Union Bank (Tallahassee, Florida)

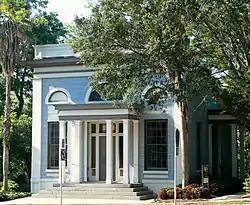
Union Bank

The Union Bank of Tallahassee, Florida was established around 1830 and the bank building constructed for it in 1841. It is Florida's oldest surviving bank building. It is located at Apalachee Parkway and Calhoun Street and is now a museum and archive and research center for African American history. On February 24, 1971, it was added to the U.S. National Register of Historic Places.